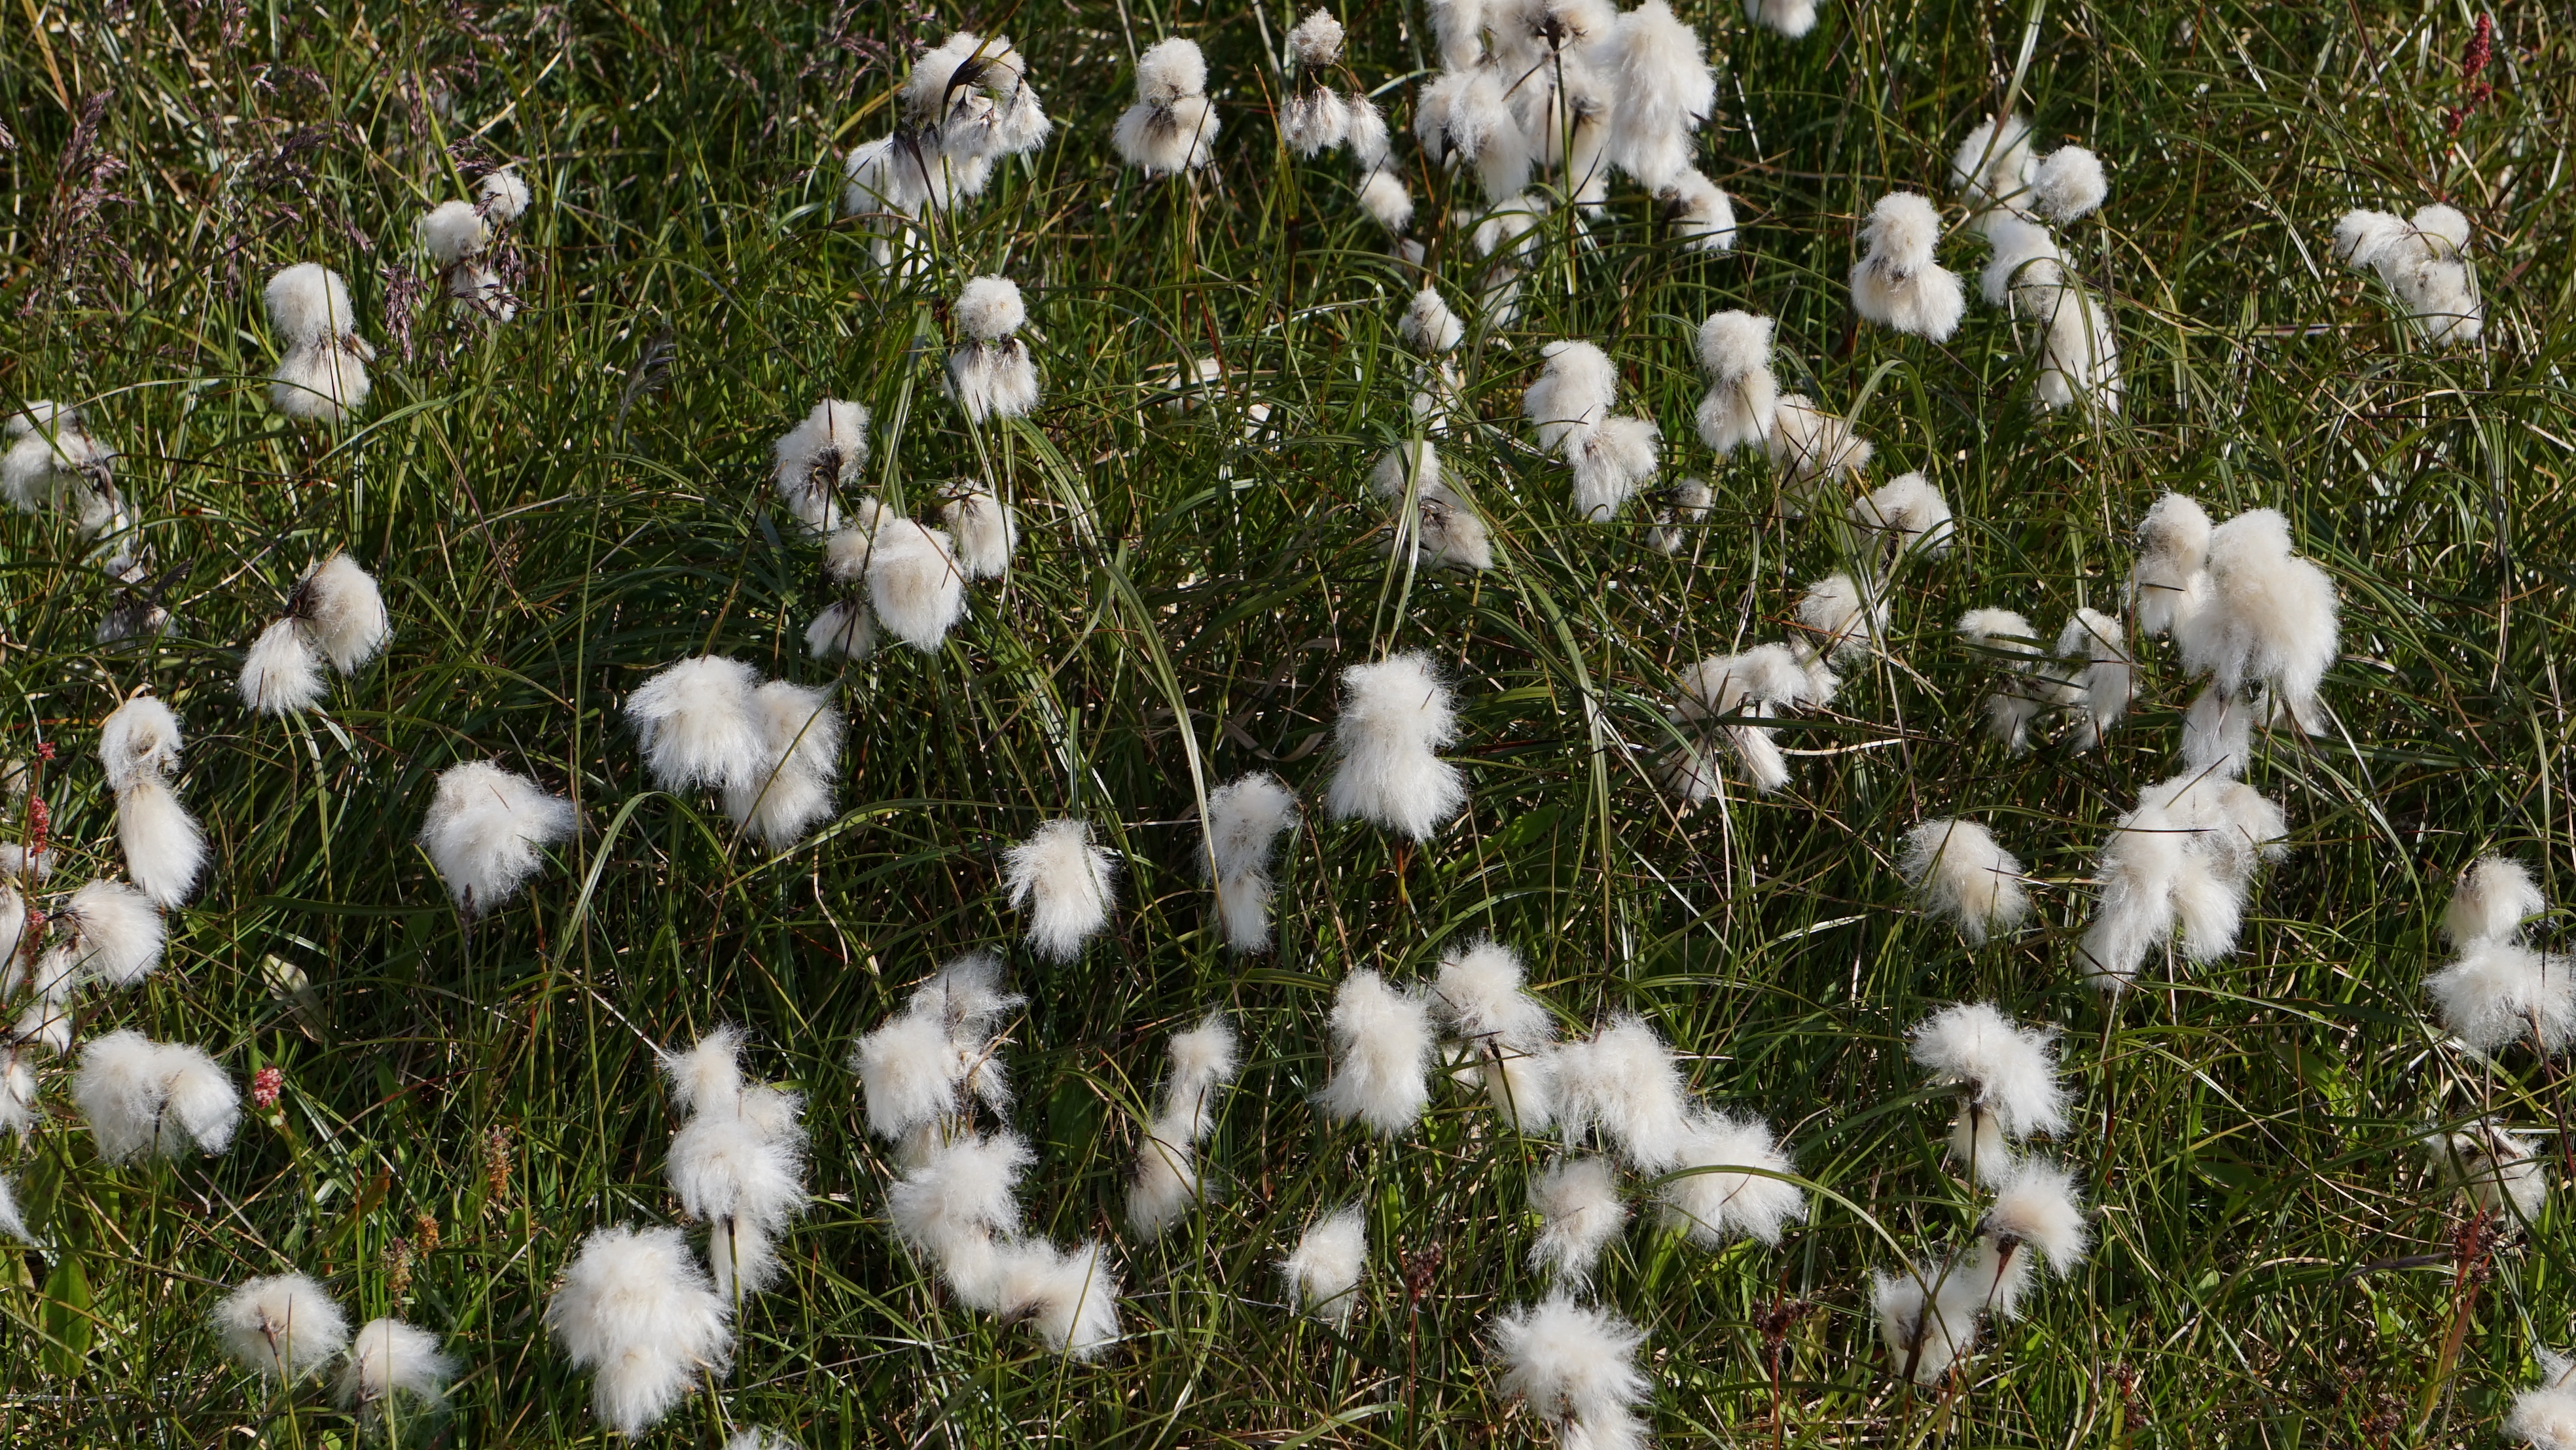
landscape, nature, grass, snow, winter, plant, lawn, meadow, flower, frost, weather, botany, flora, cottongrass, ecosystem, tundra, edelweiss, flowering plant, daisy family, cotton flower, grass family, land plant